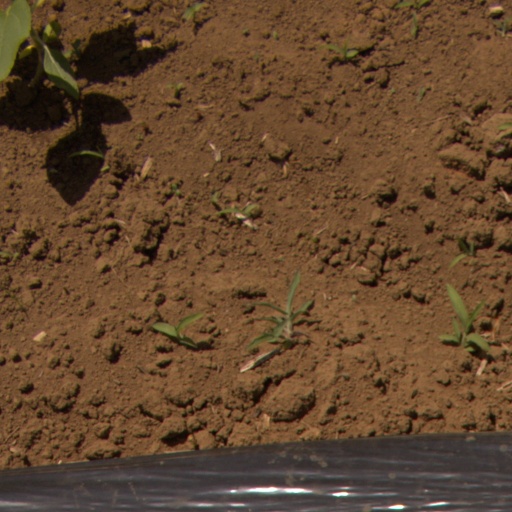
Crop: Jerusalem artichoke